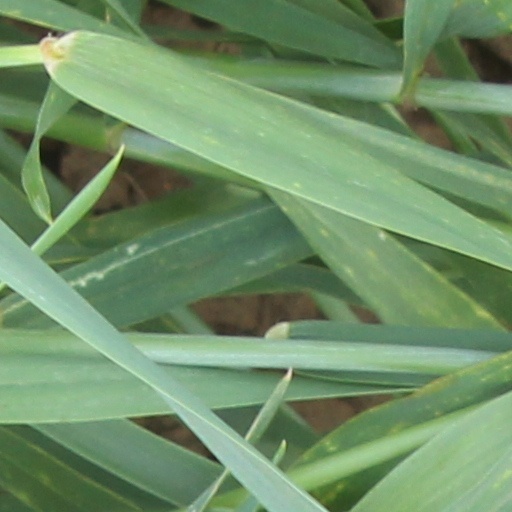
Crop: wheat